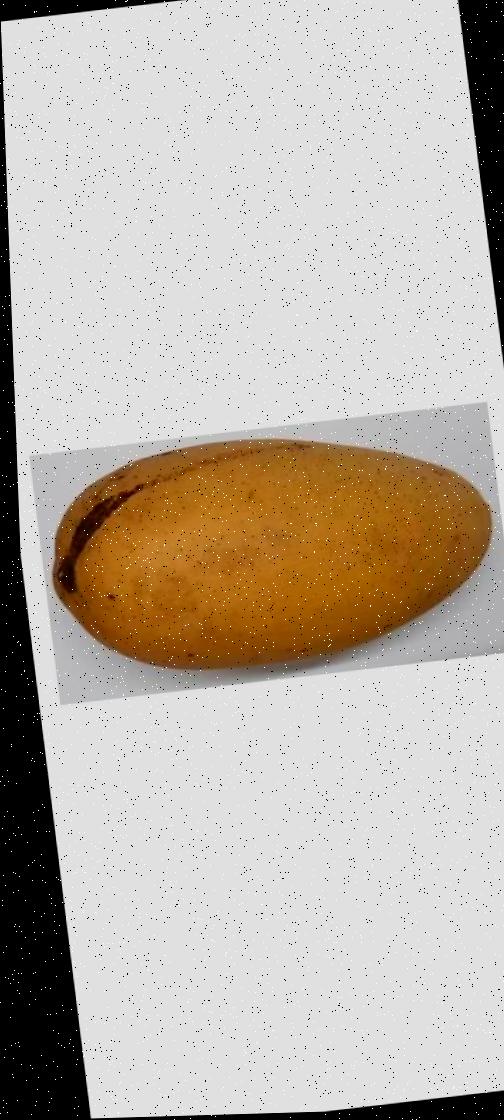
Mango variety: Katimon